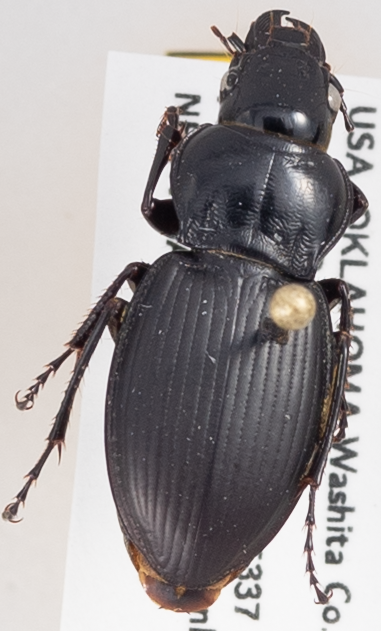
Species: Cyclotrachelus torvus
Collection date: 2018-06-27
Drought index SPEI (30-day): -0.62
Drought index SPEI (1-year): -0.9
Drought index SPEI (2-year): -0.764